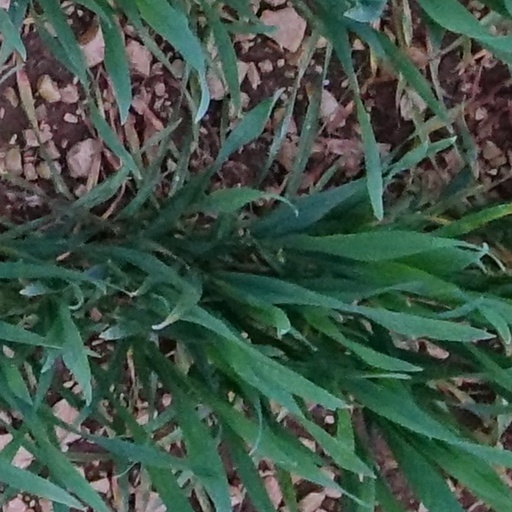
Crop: wheat